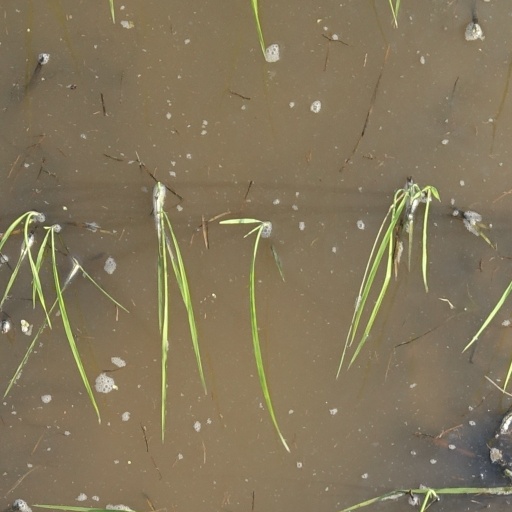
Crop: rice